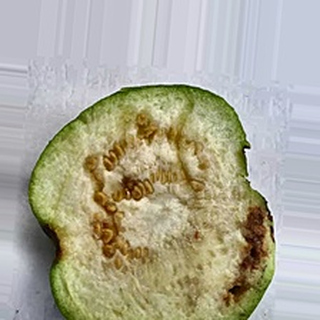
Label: guava_fruit_fly